Taksim meeting

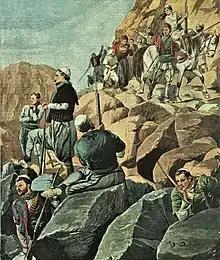
Albanian "çetas" watching the movements of the enemy from the mountains illustrated by the "La Tribuna Illustrata" in October 1912.

The Assembly of Junik re-ignited the uprising and provided better organization to the Albanian forces. After the "general besa" made by the Albanian leaders, the uprising would take on a completely different dimension from what had been seen until then. The insurgents took control of almost all cities of the Kosovo vilayet. Their activity culminated in the siege of the city of Üsküb (today Skopje) which was also the center of the vilayet. About 16,000 to 30,000 troops had joined the siege, forcing the Constantinople government to consider the insurgents' demands. The demands that were in fact formulated in the Assembly of Junik, and that were derivatives of the "Greçë Memorandum", would be widely known as the "Fourteen points of Hasan Prishtina".